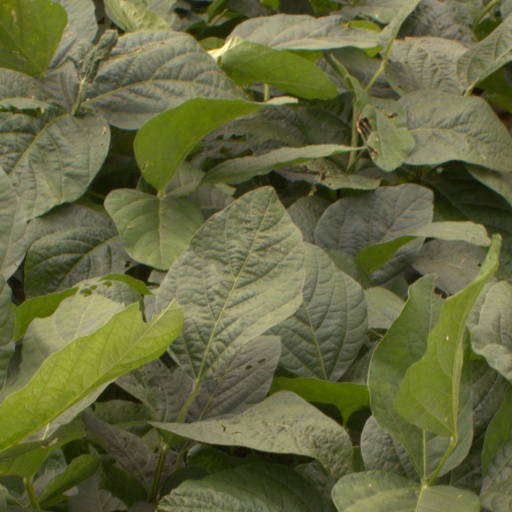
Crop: soybean